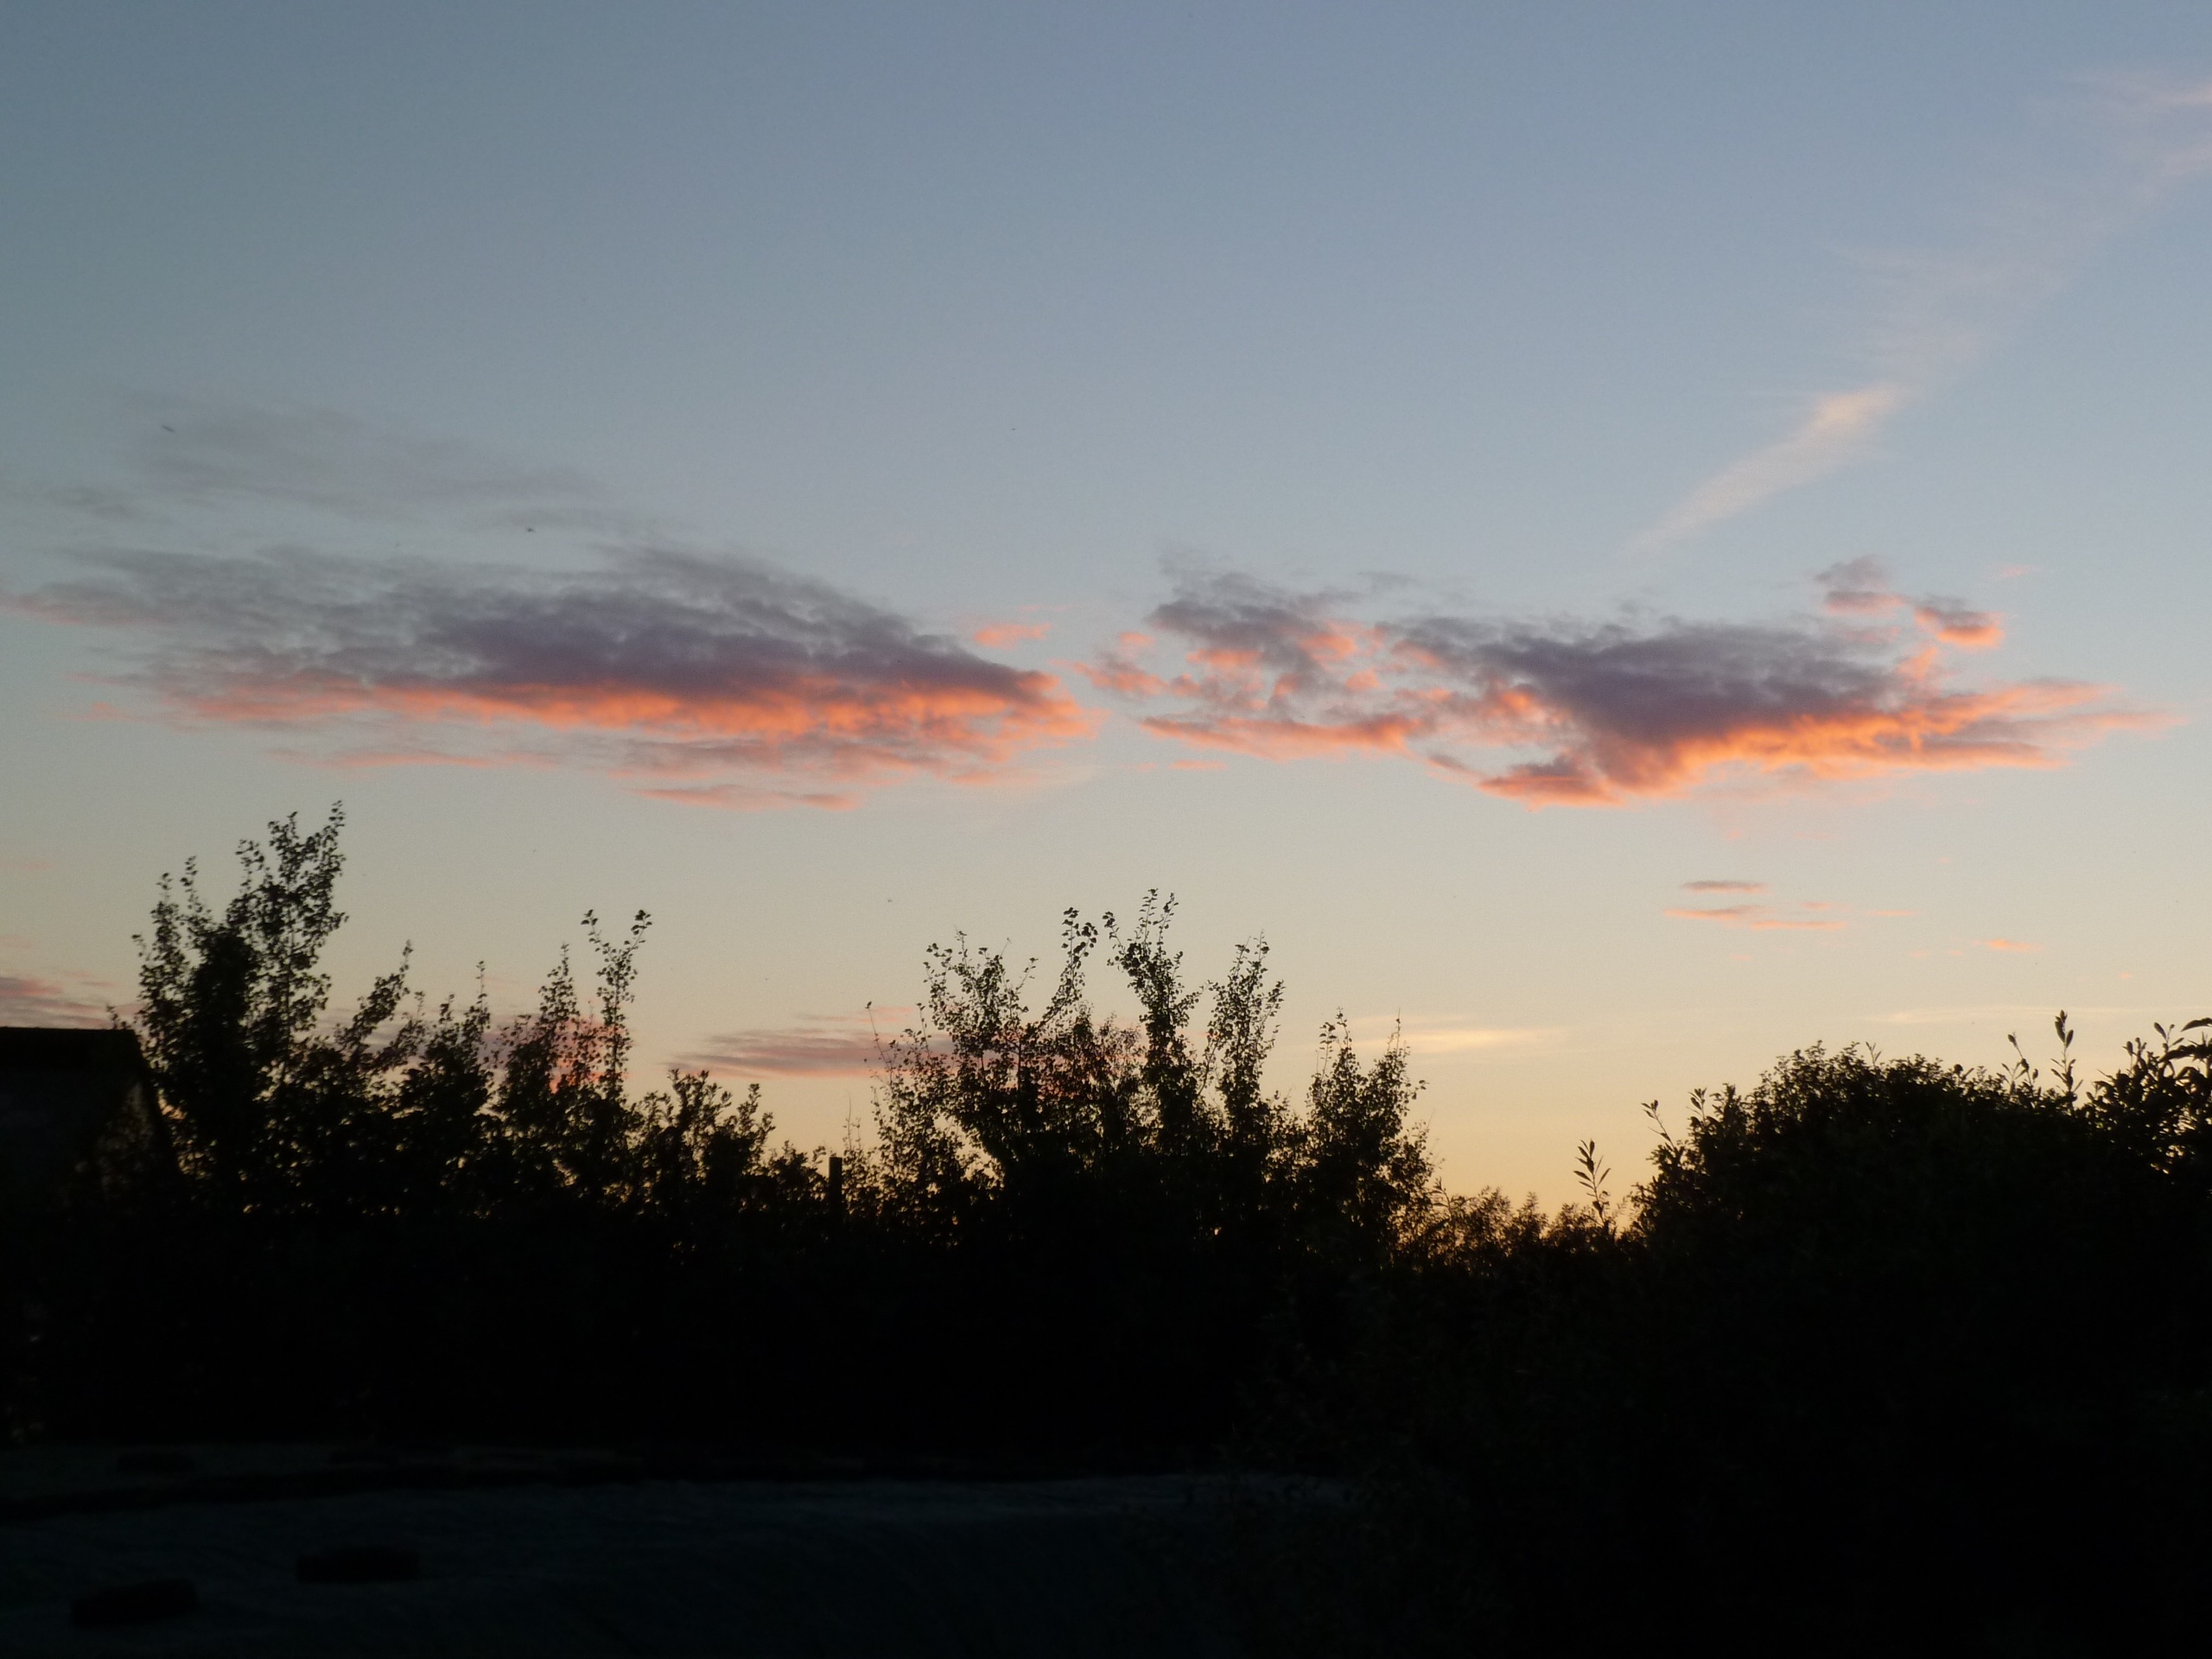
nature, horizon, cloud, sky, sun, sunrise, sunset, sunlight, morning, hill, dawn, atmosphere, dusk, evening, rest, abendstimmung, afterglow, evening sky, meteorological phenomenon, atmospheric phenomenon, red sky at morning